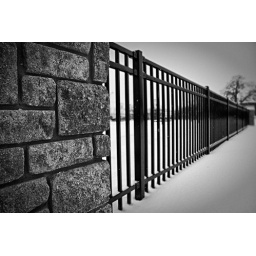
Happy Fence Friday. The black fence in the fresh snow called for a Black and White photo.